Buraq

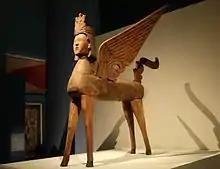
A Mindanaoan Muslim Buraq sculpture. The sculpture incorporates the indigenous okir motif.

The Buraq ( "lightning") is a supernatural equine-esque creature in Islamic tradition that served as the mount of the Islamic prophet Muhammad during his Isra and Mi'raj journey from Mecca to Jerusalem and up through the heavens and back by night. Although never stated to have wings, it is almost always depicted as a pegasus-like being. The Buraq is also said to have transported certain prophets such as Abraham over long distances within a moment's duration.